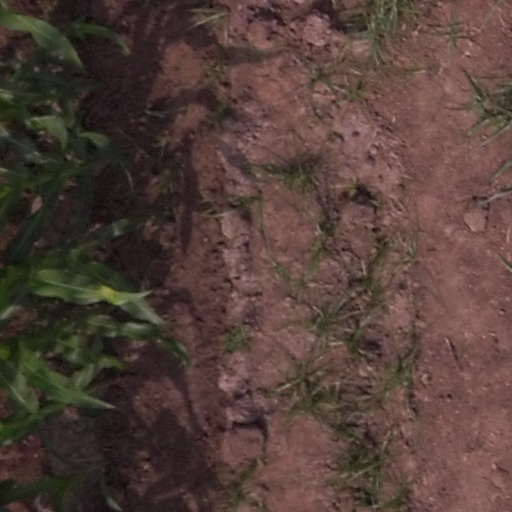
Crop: maize; corn